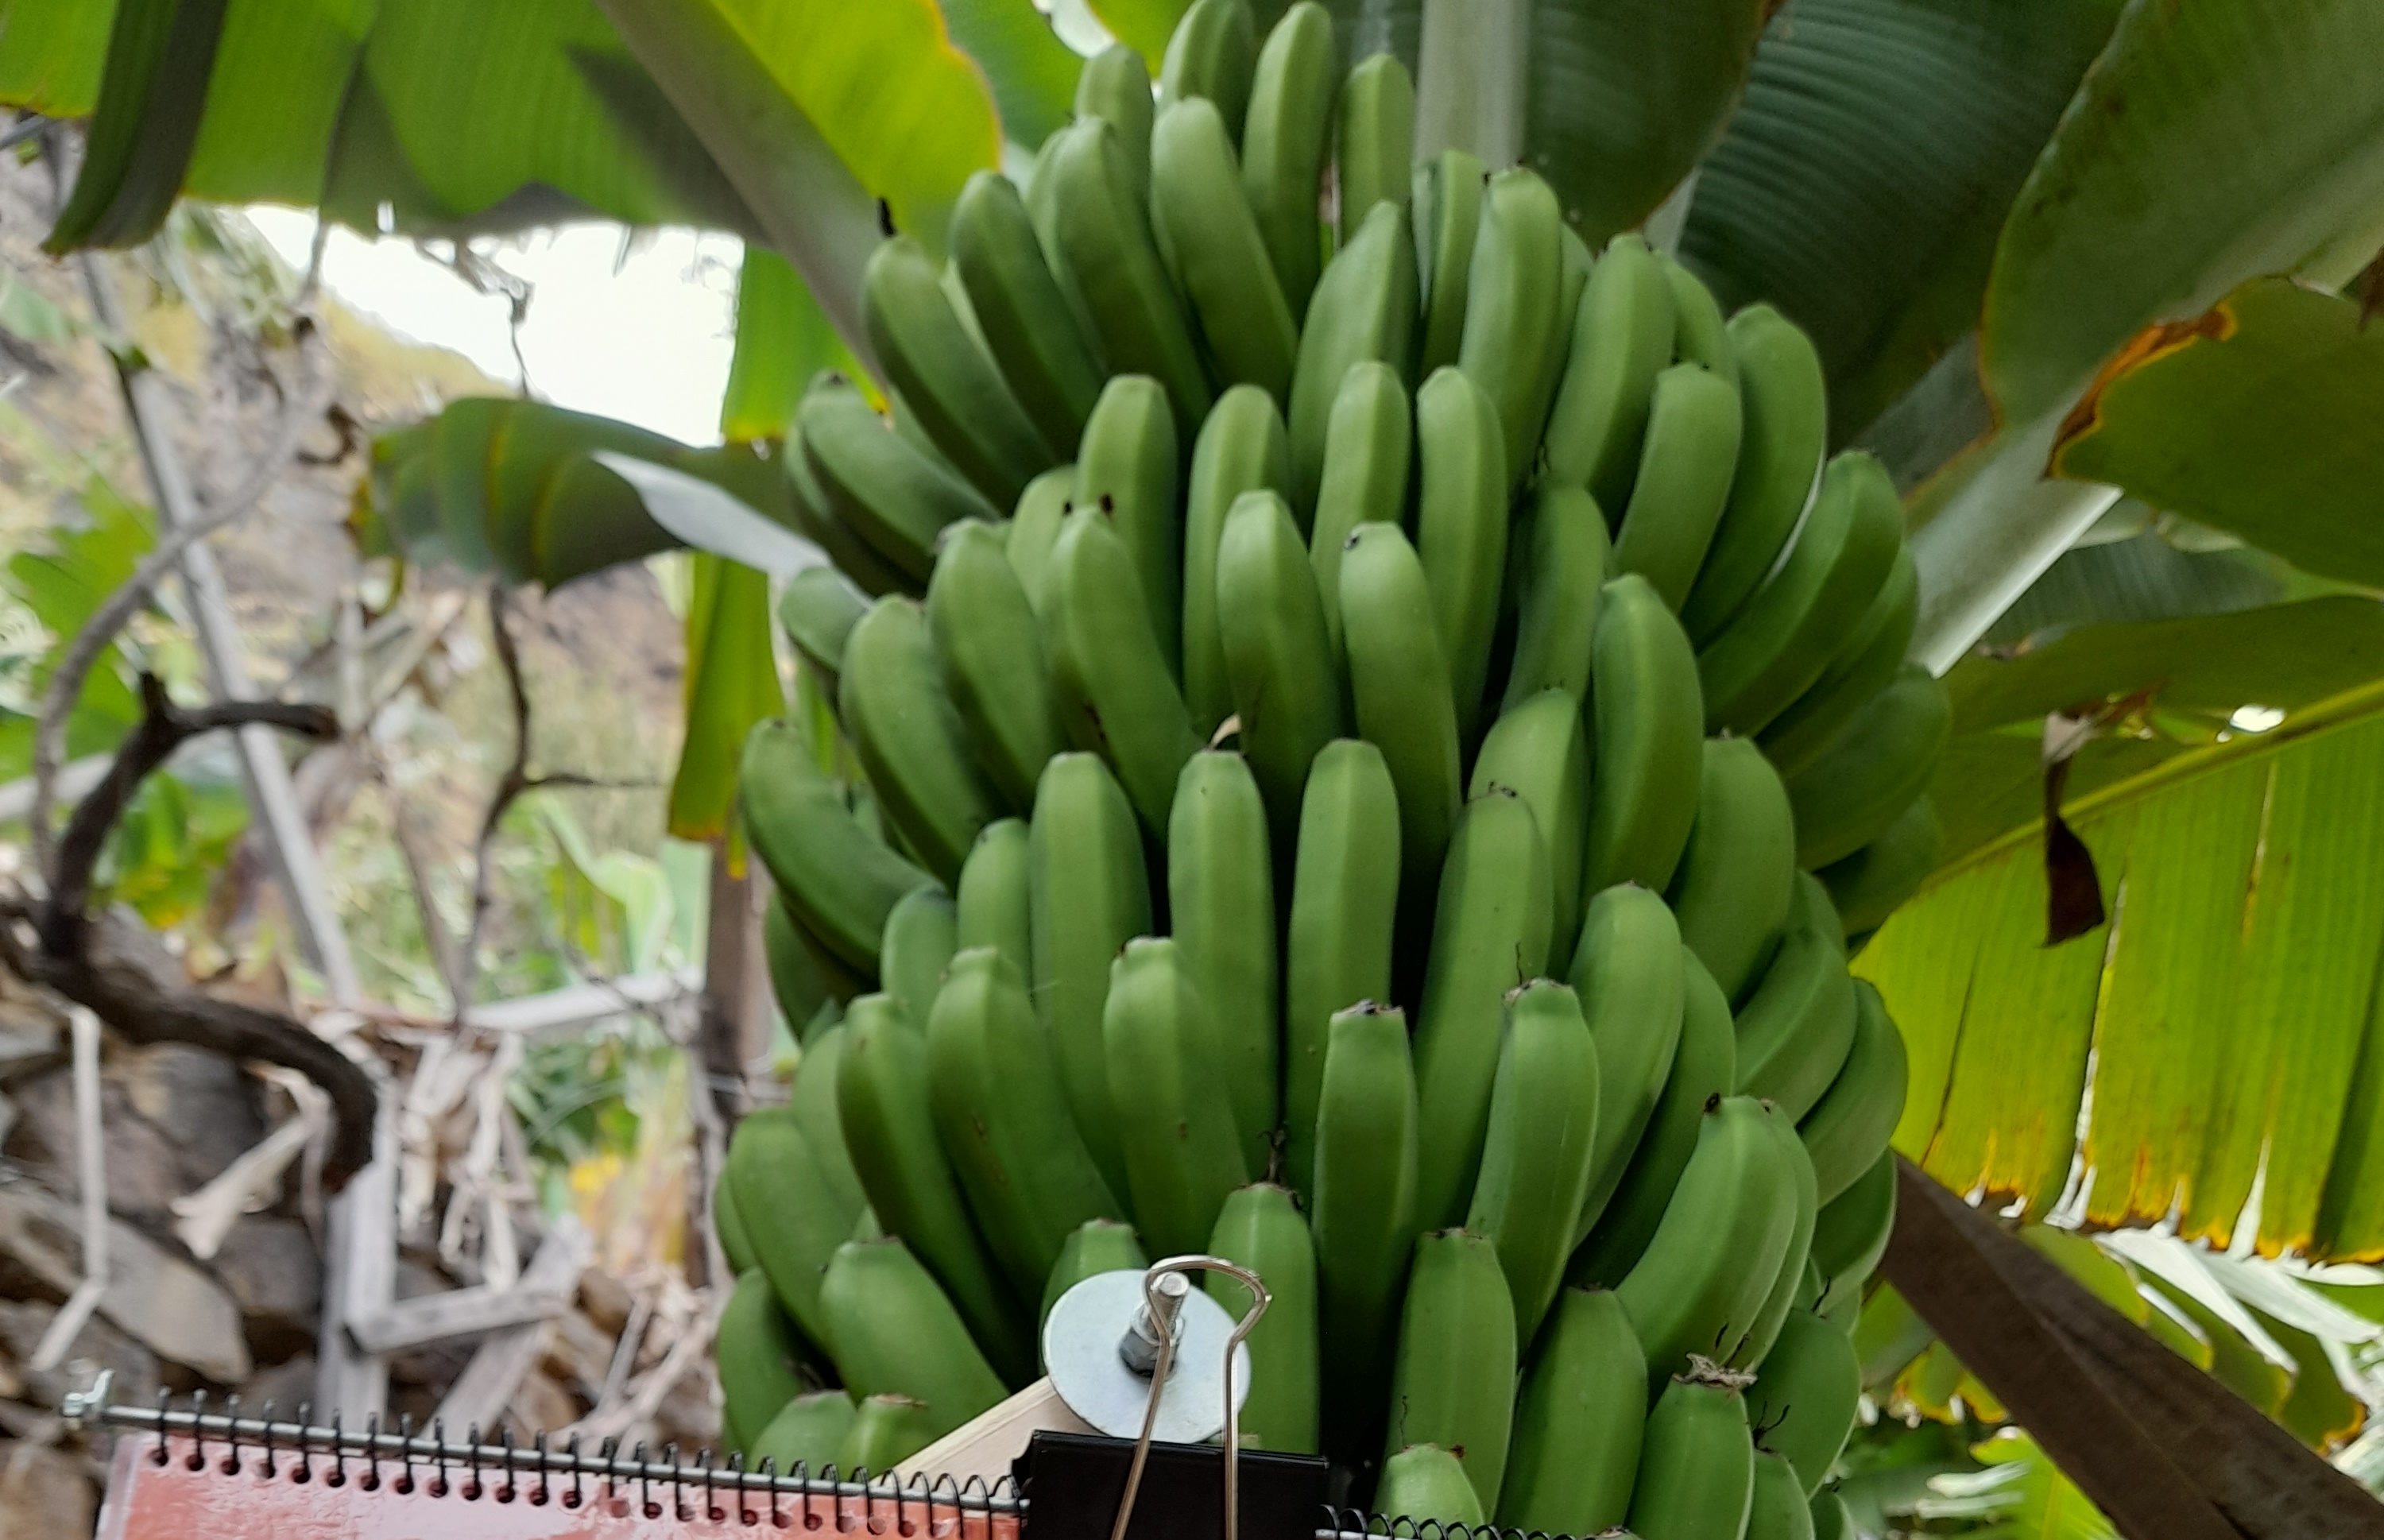
Label: Keep